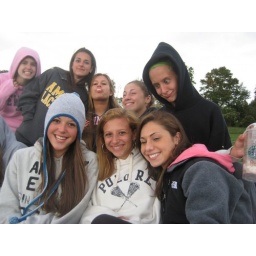
girl one; in the hat